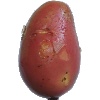
Label: Potato Red Washed 1